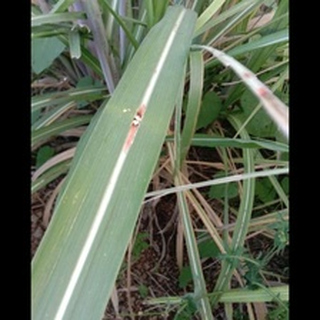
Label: sugarcane_red_rot